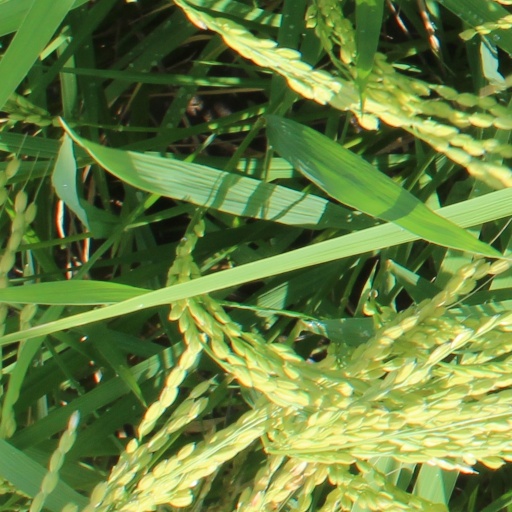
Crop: rice